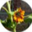
Label: sunflower